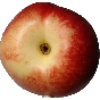
Label: Nectarine 1